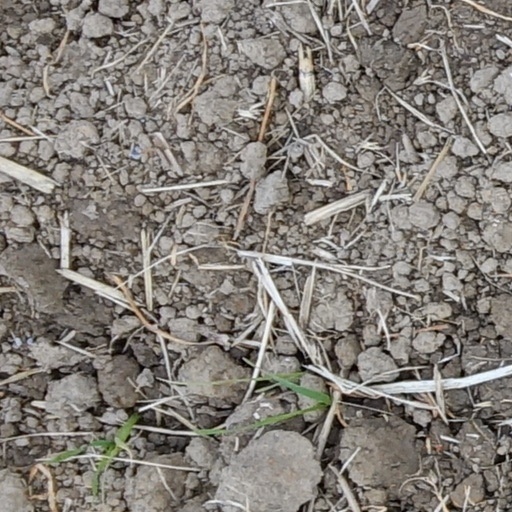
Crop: wheat